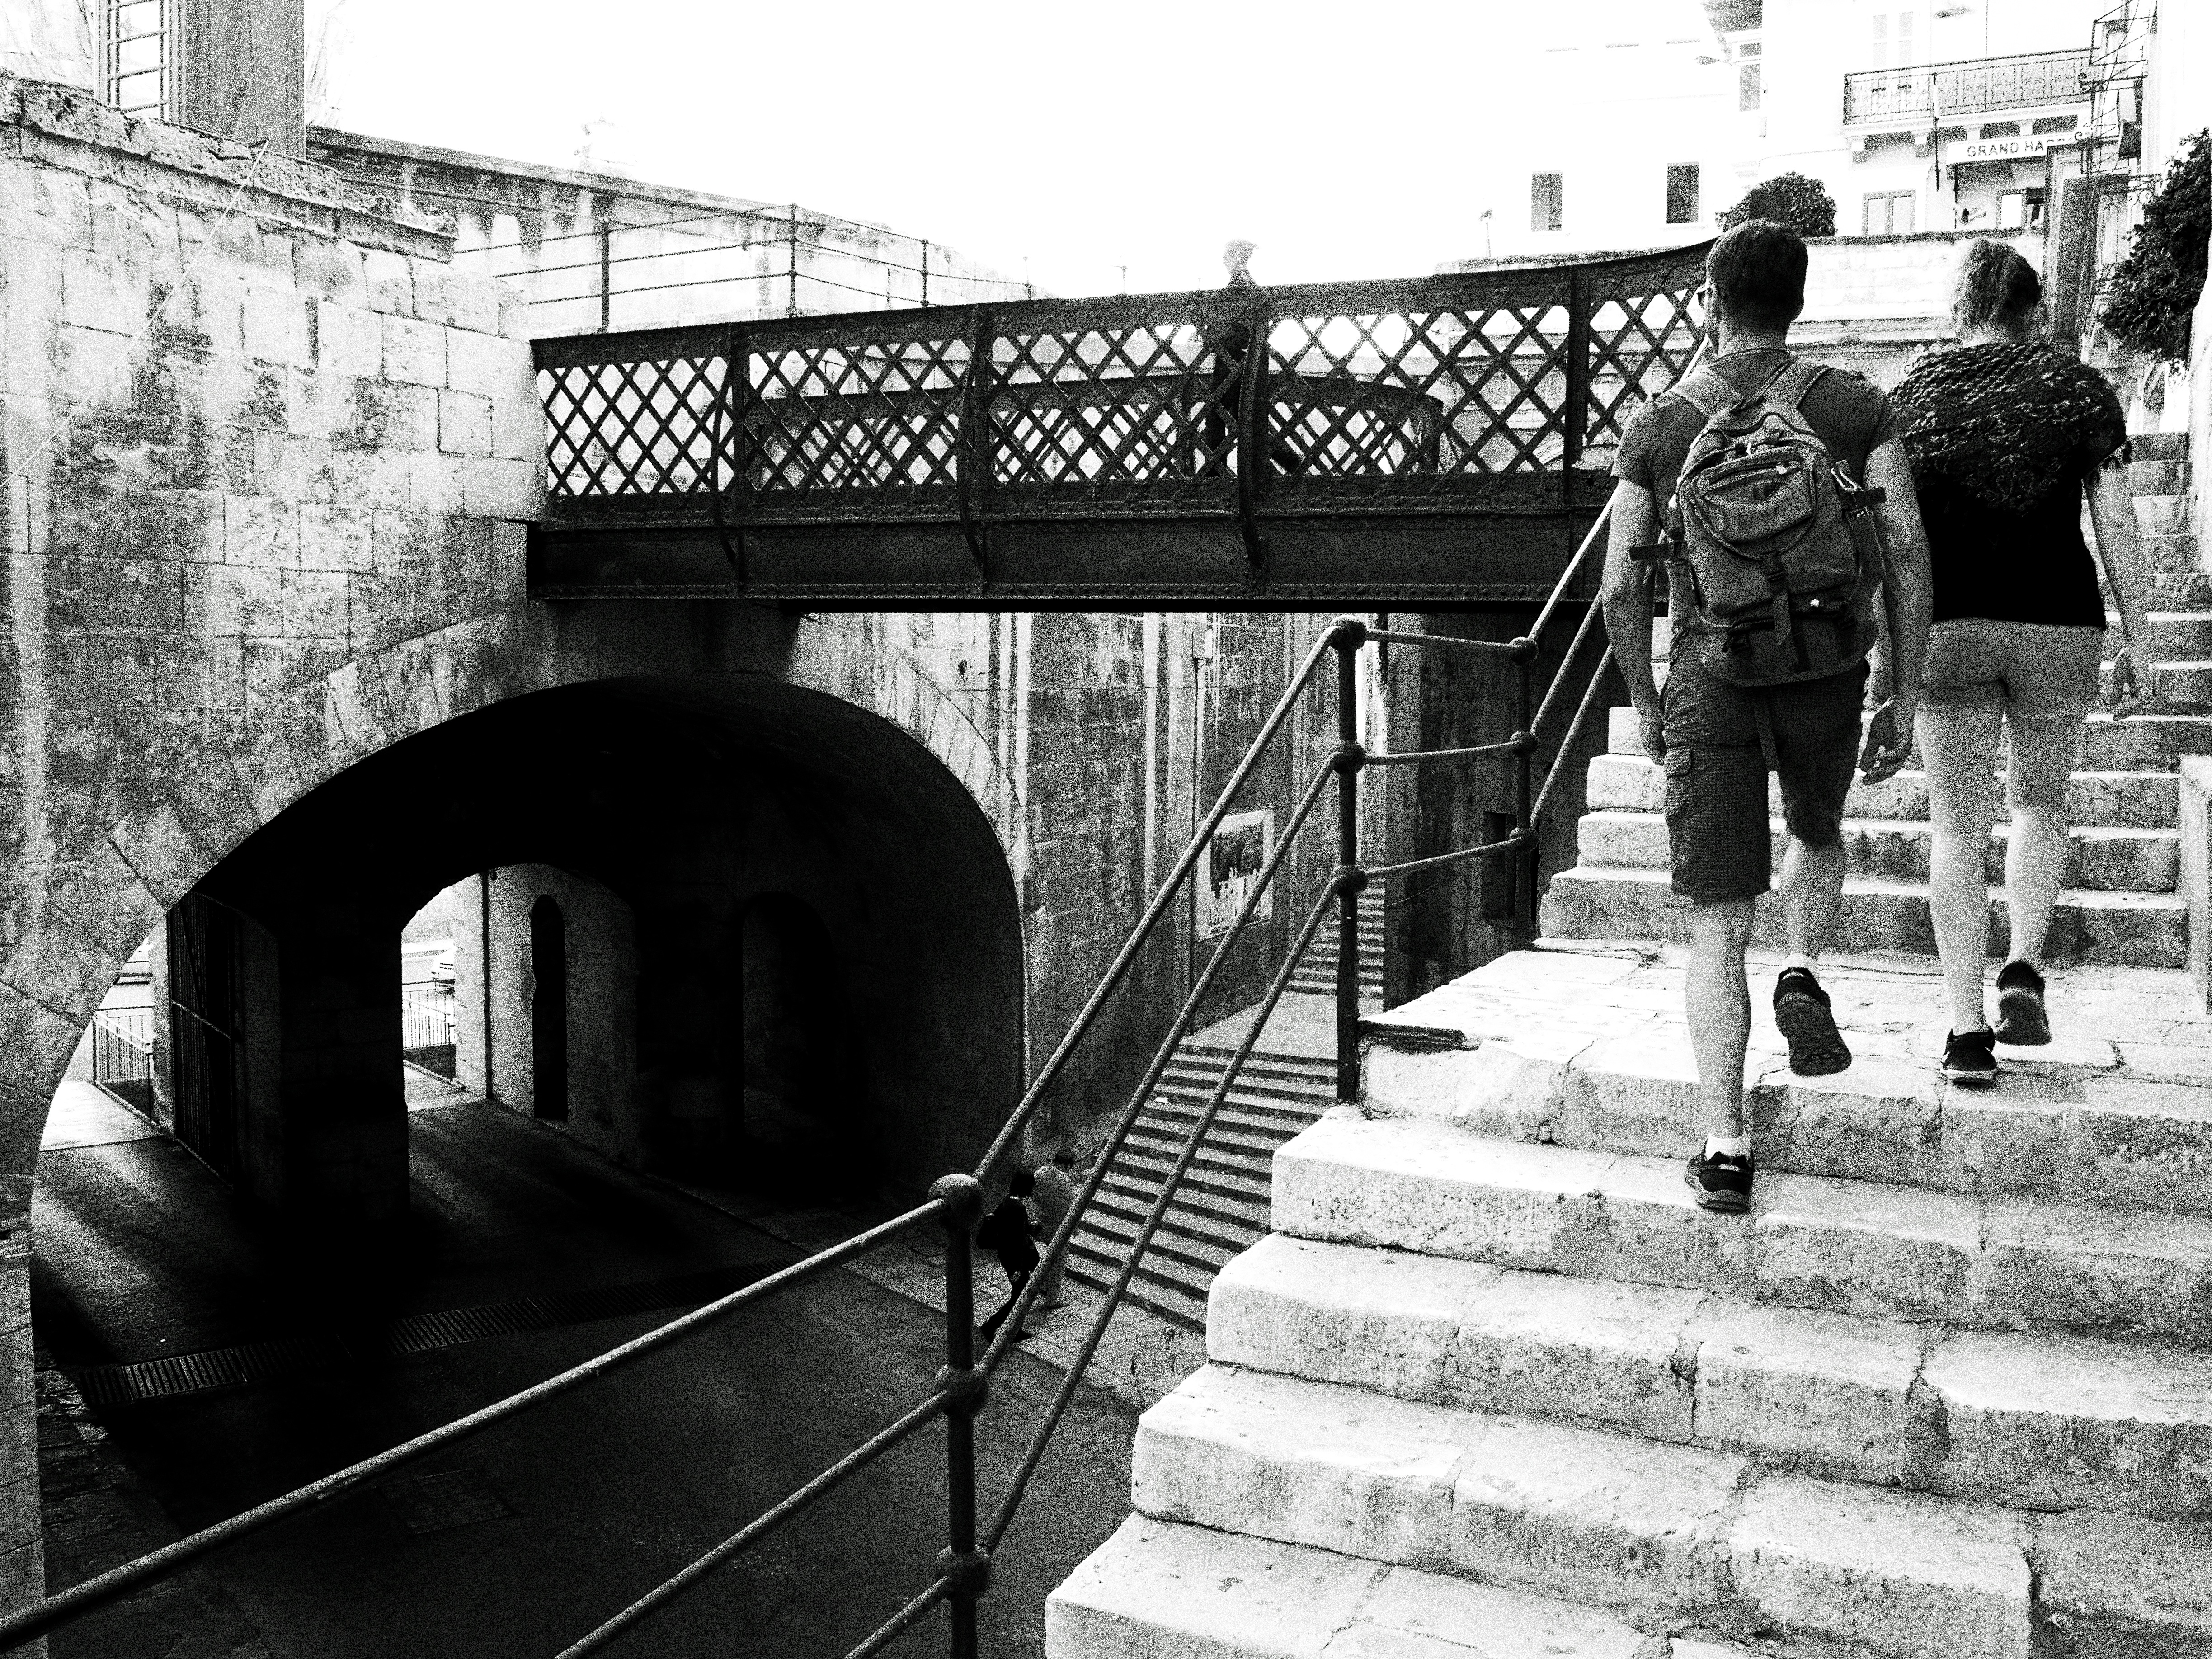
black and white, road, white, bridge, street, photography, black, monochrome, waterway, infrastructure, photograph, image, monochrome photography